Fabio Armiliato

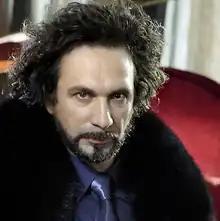
Fabio Armiliato

Fabio Armiliato (born 17 August 1956, Genoa) is an Italian operatic tenor.